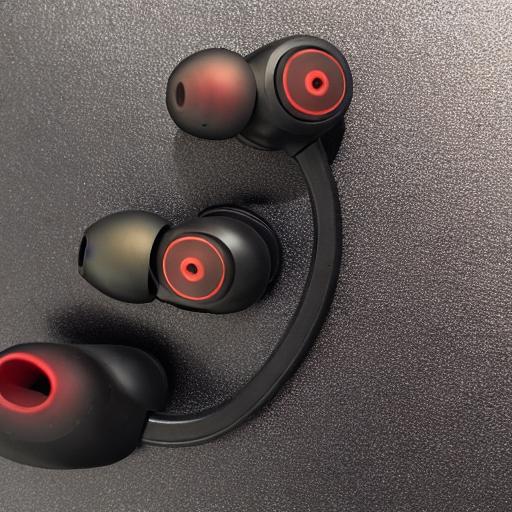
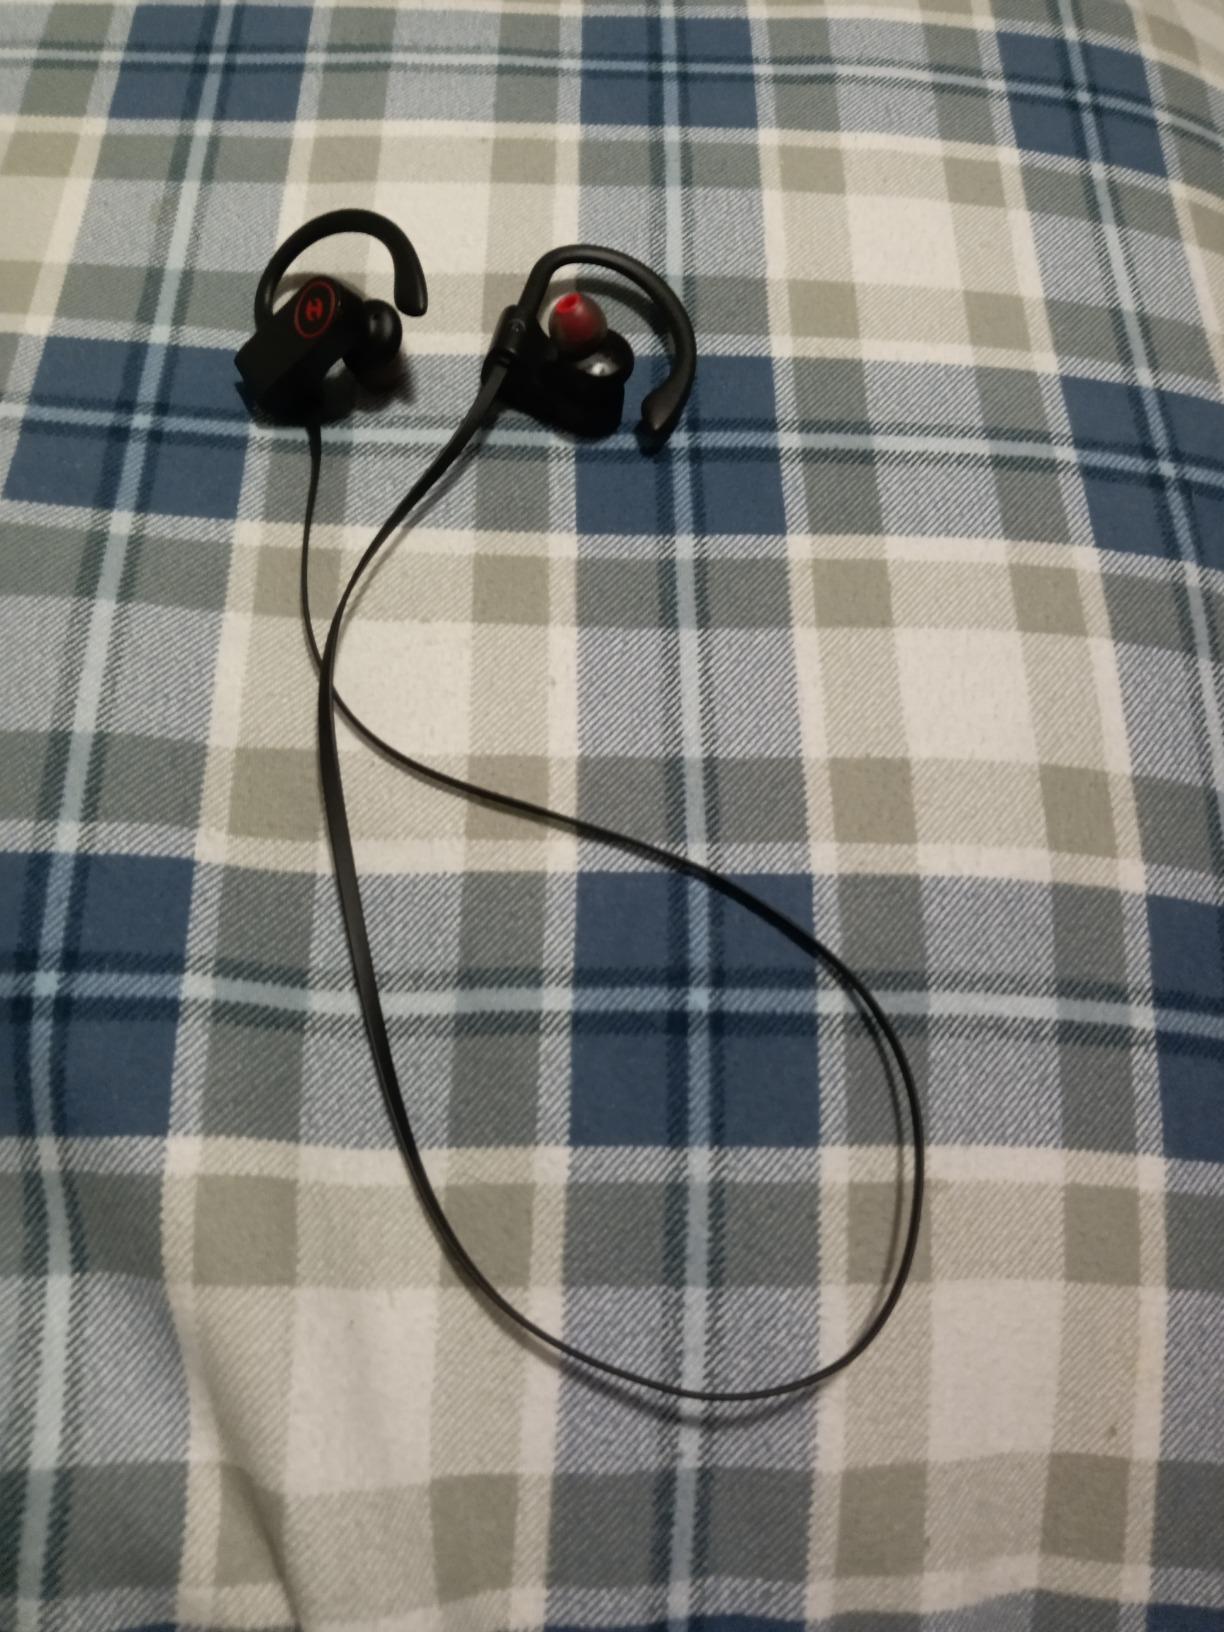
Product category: headphones
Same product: no